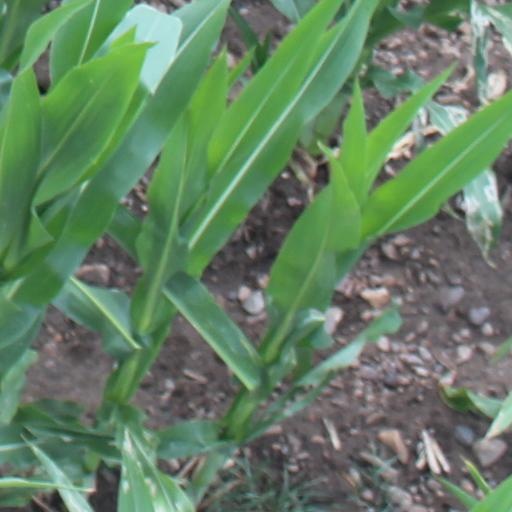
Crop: maize; corn